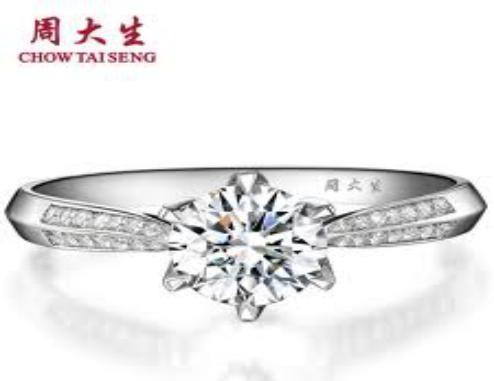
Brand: CHOW TAI SENG-1
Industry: Others